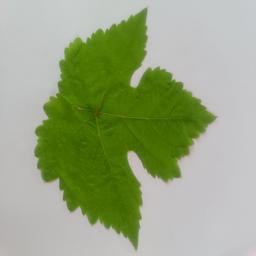
Label: Healthy Leaves